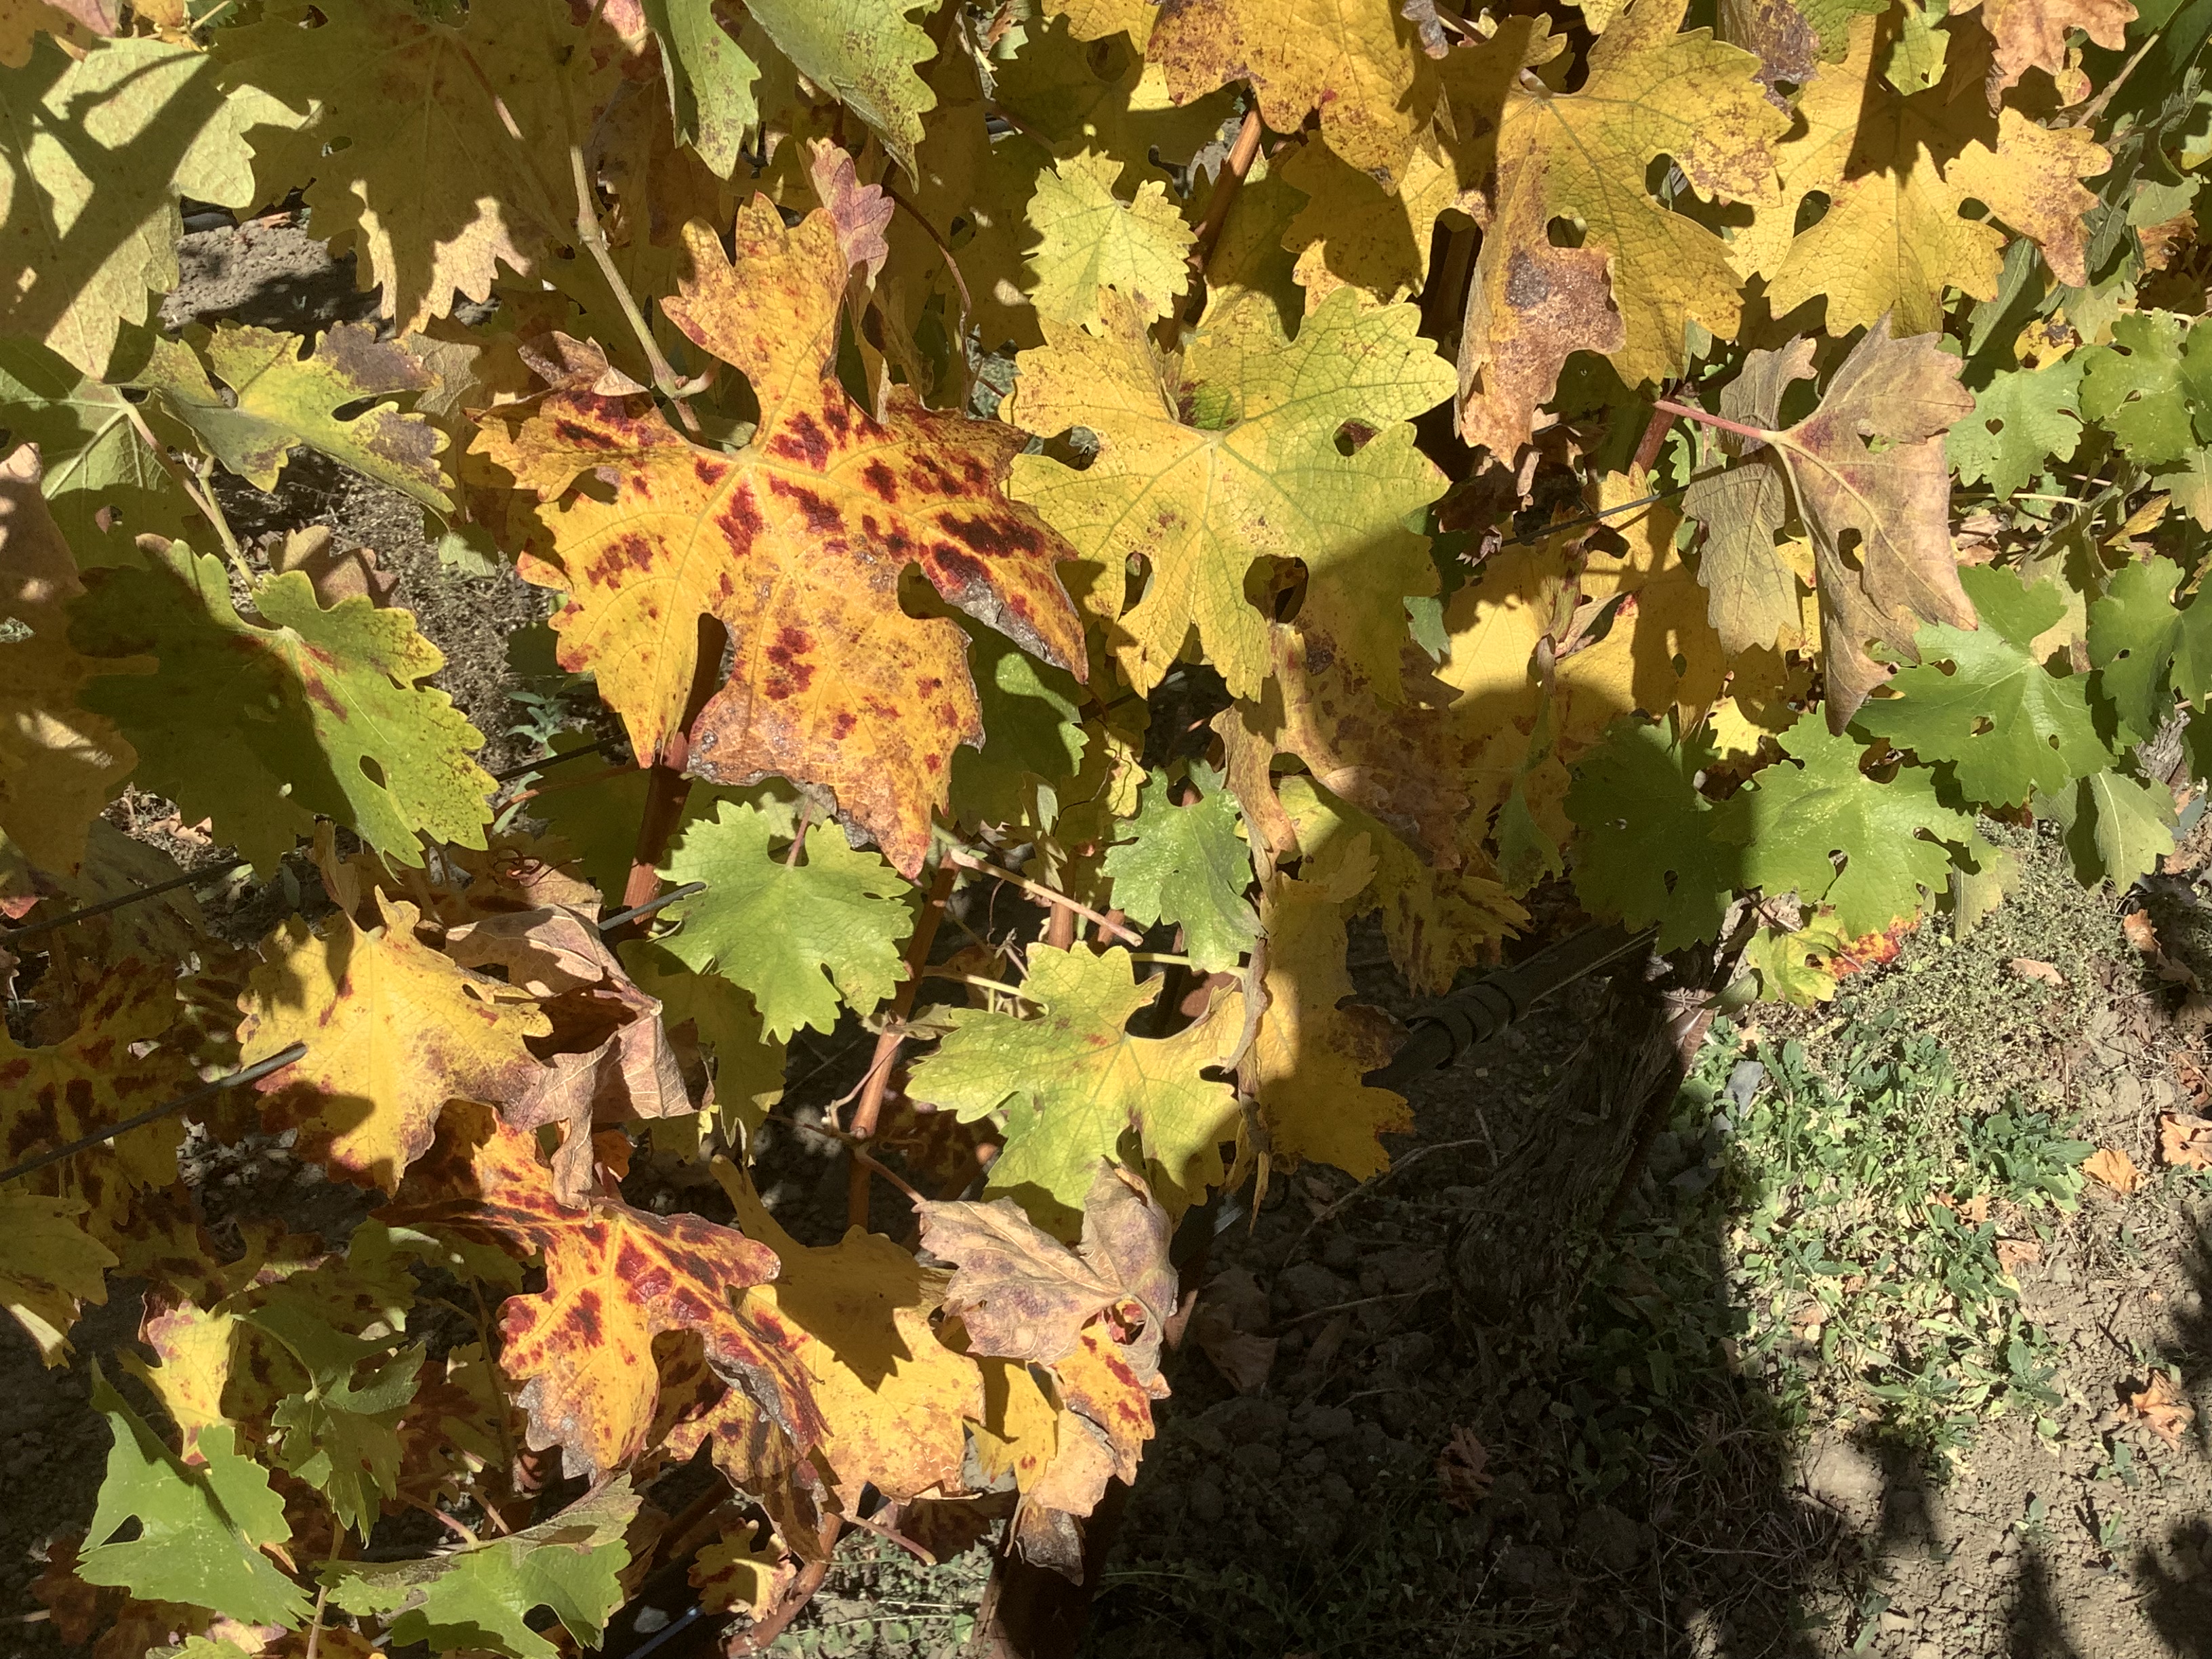
Label: Red Blotch